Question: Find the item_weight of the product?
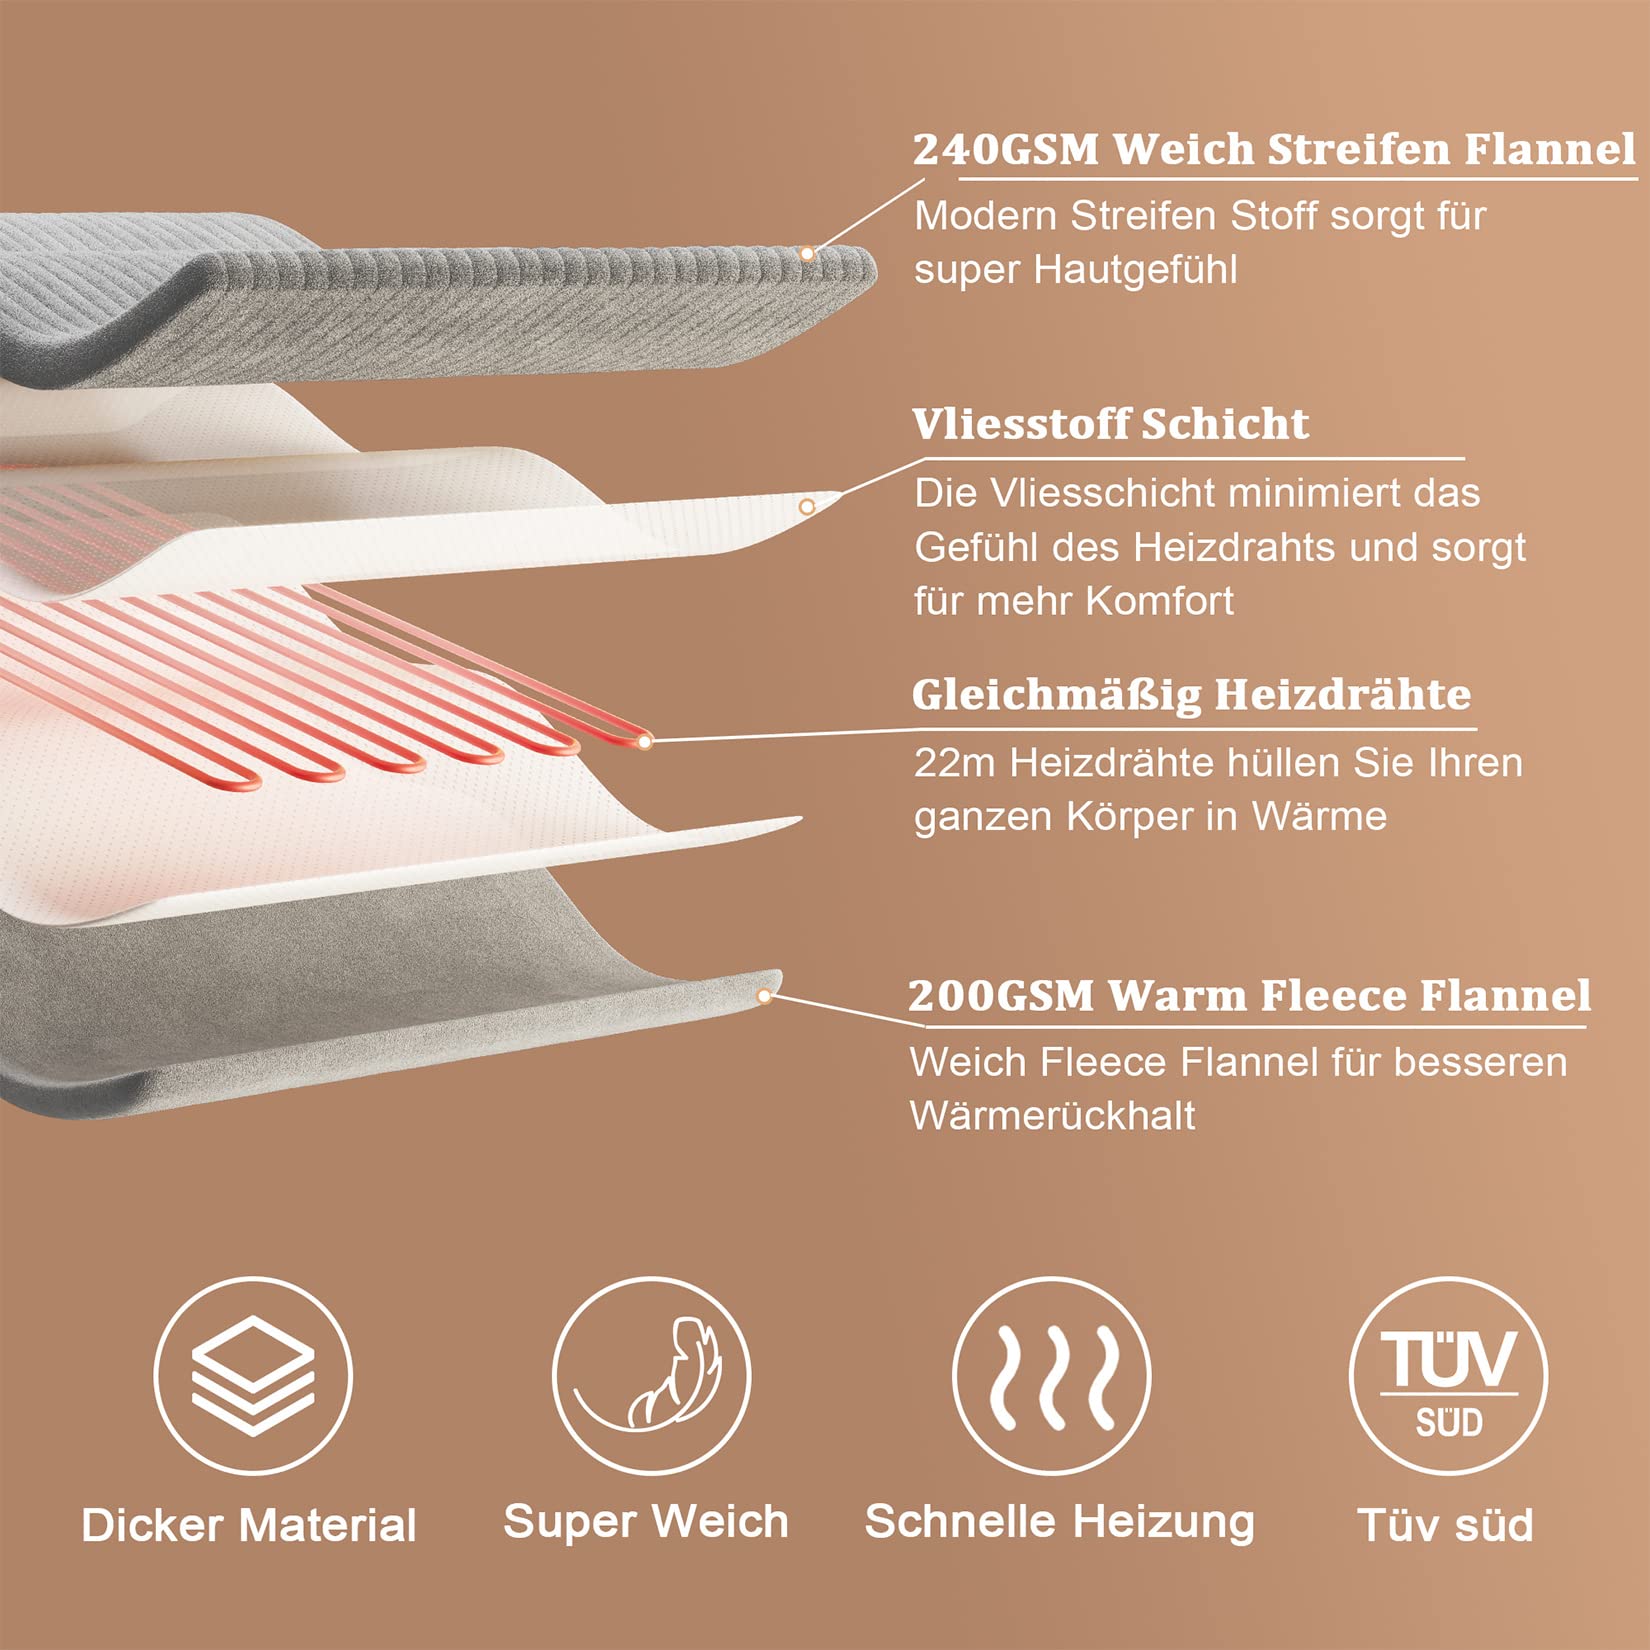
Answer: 200.0 gram